Question: Please indicate a possible affordance area of the bottle that can be used for holding
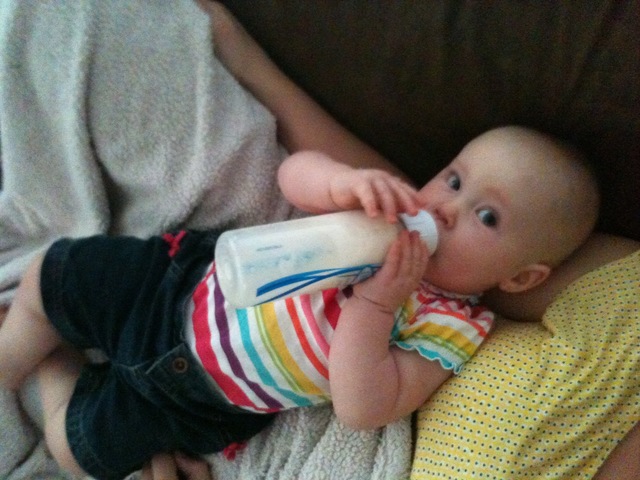
Answer: [195.5, 190.5, 447.5, 313.5]